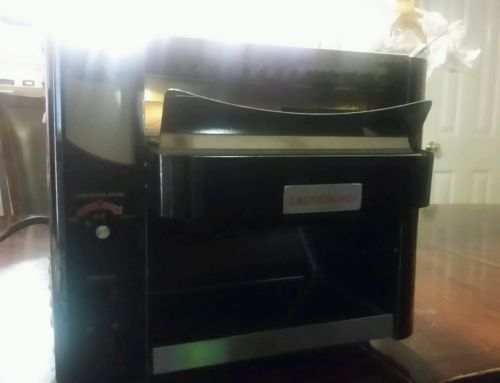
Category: toaster